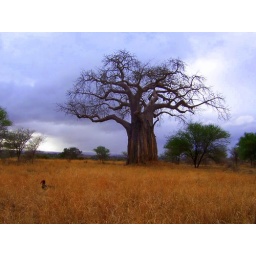
Beautiful baobab tree with giant ground hornbill in foreground